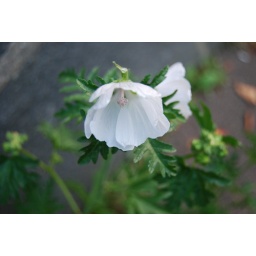
flower in white